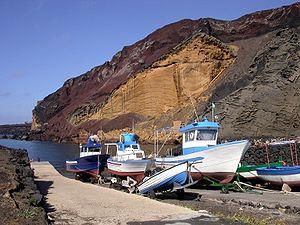
Terraferma est un film italien, à participation française, réalisé par Emanuele Crialese et sorti en 2011. Présenté à la 68ᵉ Mostra de Venise, le film a obtenu le grand prix du jury.